King of Pro-Wrestling (2018)

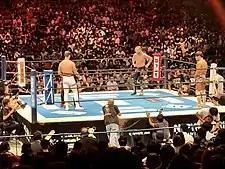
Kenny Omega vs. Cody vs. Kota Ibushi at King of Pro-Wrestling (2018)

The main event of King of Pro-Wrestling will be a three-way match for the IWGP Heavyweight Championship. At Fighting Spirit Unleashed, Kenny Omega decided his next opponent for the championship will be Kota Ibushi, his tag partner in the Golden☆Lovers. This is due to Ibushi beating Omega in the 2018 G1 Climax. Immediately after the announcement, IWGP United States Champion and Bullet Club stablemate Cody stated he wanted to help both of them out and lessen the burden on them and asked for a triple threat match involving him. Omega granted his wish. This is only the third time in NJPW history that the IWGP Heavyweight Championship will be defended in a three-way match.